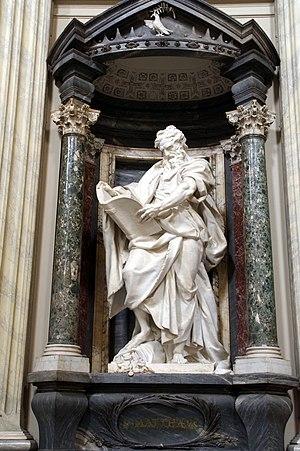
Statue de l'apôtre et évangéliste saint Matthieu à la basilique Saint-Jean-de-Latran à Rome.
L'archibasilique Saint-Jean-de-Latran est l'une des quatre basiliques majeures de Rome, édifiée sur le mont Latran. Son titre exact est basilique du Très-Saint-Sauveur et des saints Jean-Baptiste et Jean l'Evangéliste.